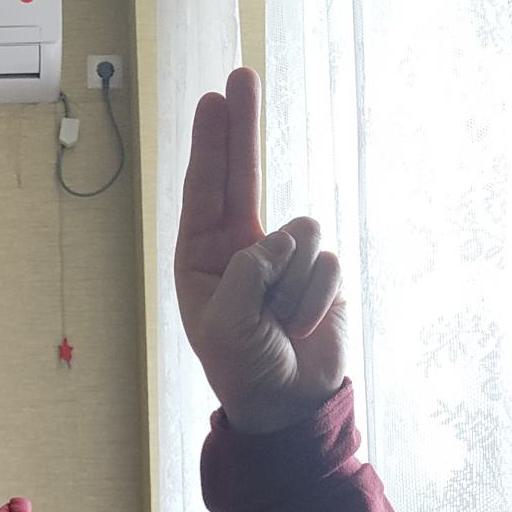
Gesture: two_up